Panemunė Castle

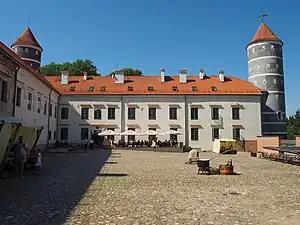
Panemunė Castle in 2016, main courtyard

Panemunė Castle is a historic castle situated on the banks of the Nemunas River, in the western part of Lithuania. The castle's origins stretch back to the medieval period, evolving through various phases of reconstruction.